Brian Aldridge (umpire)

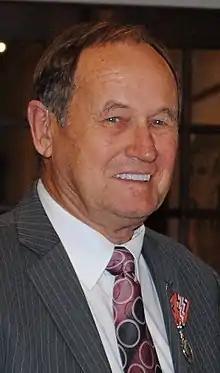
Aldridge in 2012

Brian Leslie Aldridge (30 June 1940 – 9 December 2021) was a New Zealand cricket umpire.